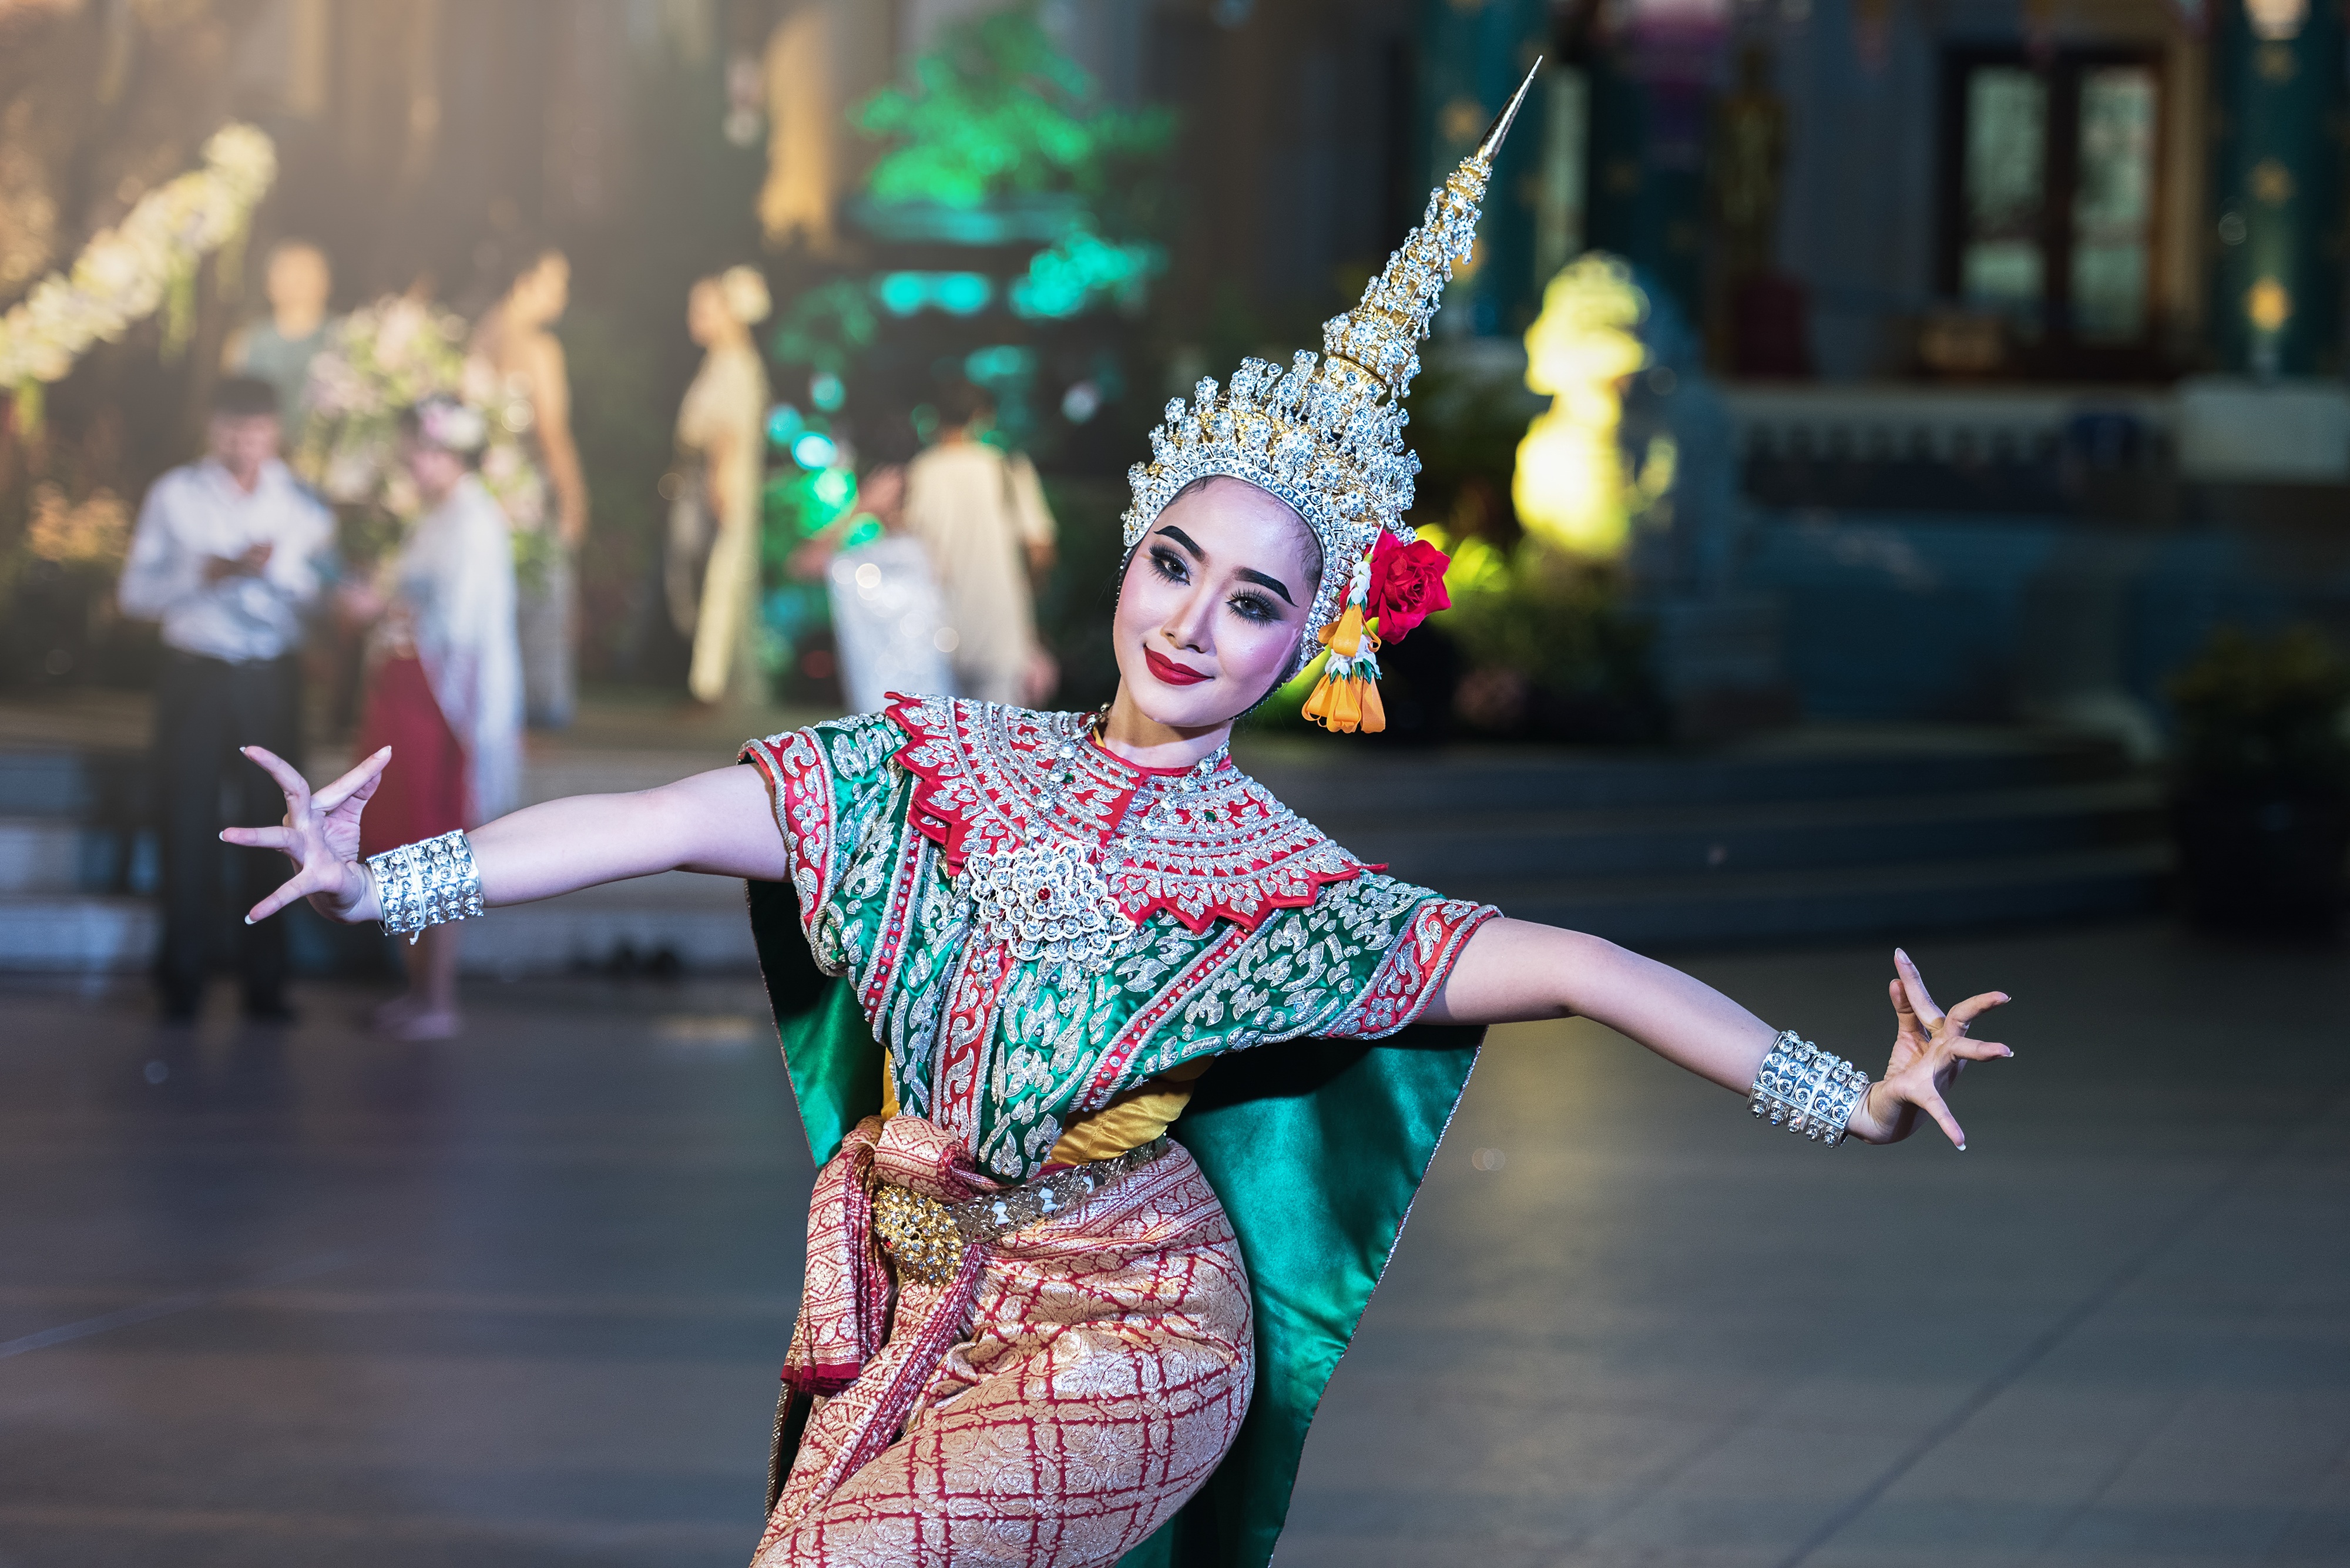
people, play, dance, spring, action, religion, asia, object, colorful, monkey, thailand, perform, performance art, the dance, dramatized, hanuman, khon kaen, ramayana, siam, face, men, battle, art, festival, tour, mask, classical, background, dress, sports, holidays, head, culture, epic, pretty, event, bangkok, when, tradition, traditional, entertainment, actor, popular, partition, performing arts, the scene, musical theatre, bogey, pious